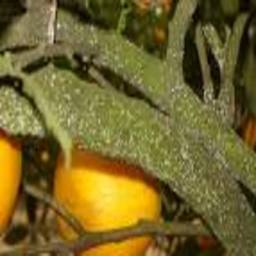
Label: Orange